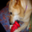
Label: dog